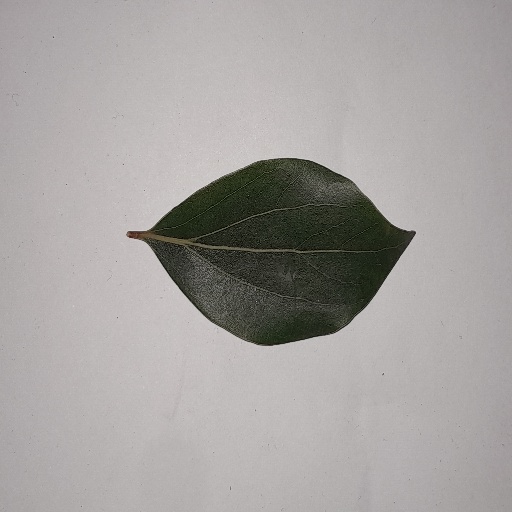
Species: Camphor
Leaf condition: Healthy Leaf